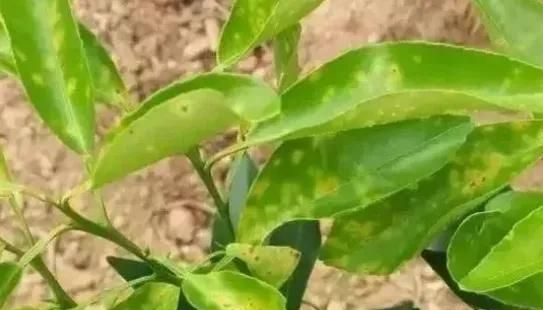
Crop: unknown
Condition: citrus_canker